Sir Charles Farnaby-Radcliffe, 3rd Baronet

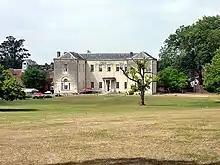
Hitchin Priory, now a hotel

Farnaby was the eldest son of Sir Thomas Farnaby, 2nd Baronet and his wife Mary Lloyd, daughter of Rev. Montagu Lloyd. He was probably educated at Eton College from 1747 to 1754. He succeeded his father in the baronetcy on 24 March 1760. He married Penelope Charlton, widow of Richard Charlton, a London merchant, and daughter of John Radcliffe of Hitchin Priory, Hertfordshire on 12 August 1762. When his brother-in-law John Radcliffe died in 1783 his wife succeeded to his property including Hitchin Priory and Farnaby assumed the additional name of Radcliffe 1784.